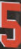
Number: 5